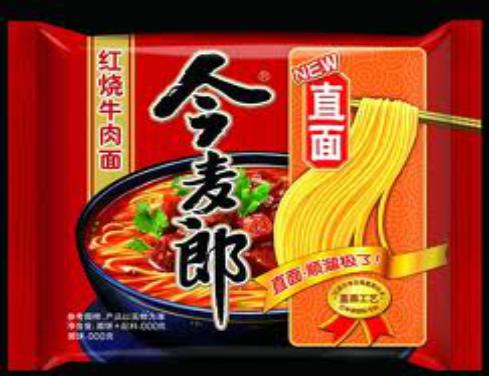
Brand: Ijml
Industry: Food